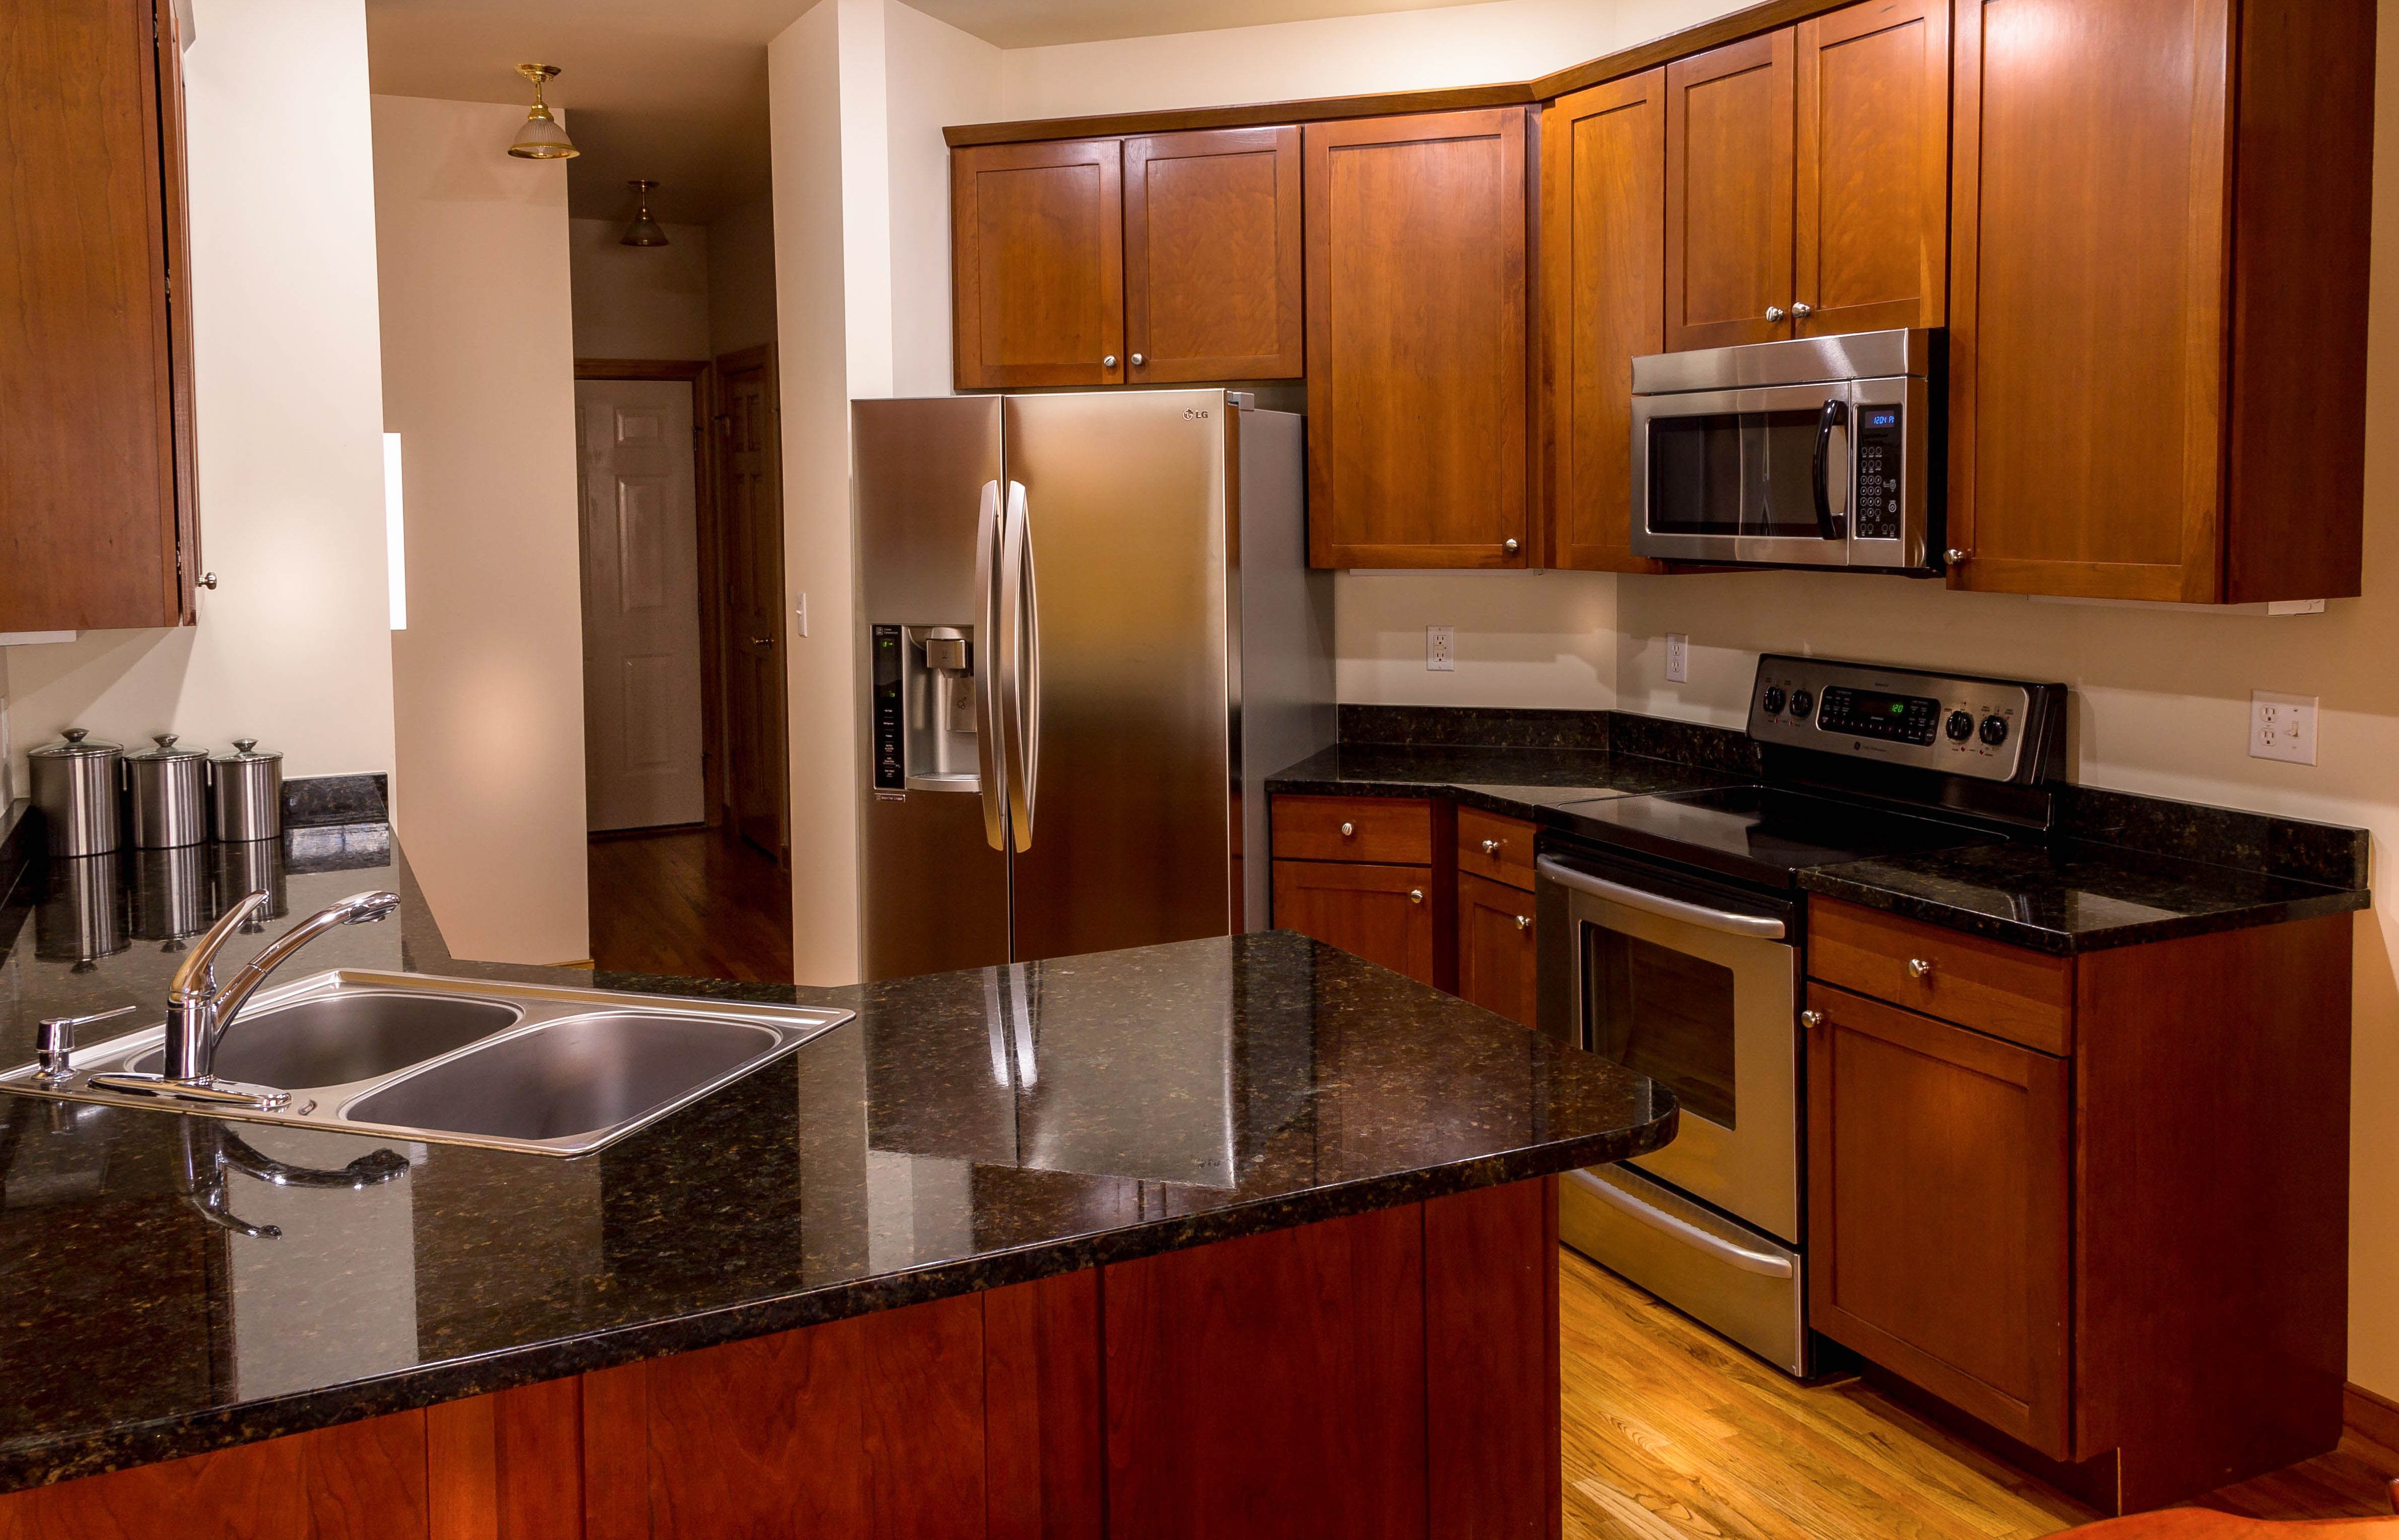
floor, home, range, cottage, kitchen, property, sink, room, countertop, stove, interior design, design, hardwood, estate, granite, suite, refrigerator, microwave, real estate, canisters, cabinets, wood flooring, cherry wood, cabinetry, cuisine classique, stainless steel appliances